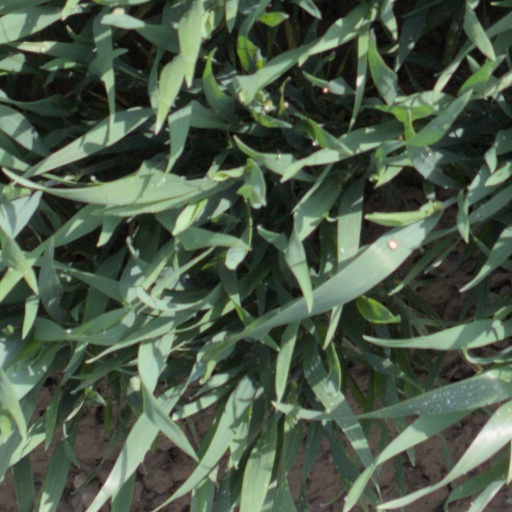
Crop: wheat